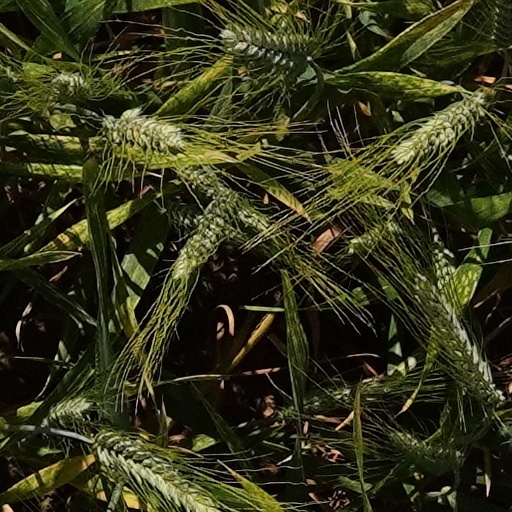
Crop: wheat